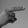
ASL letter: H